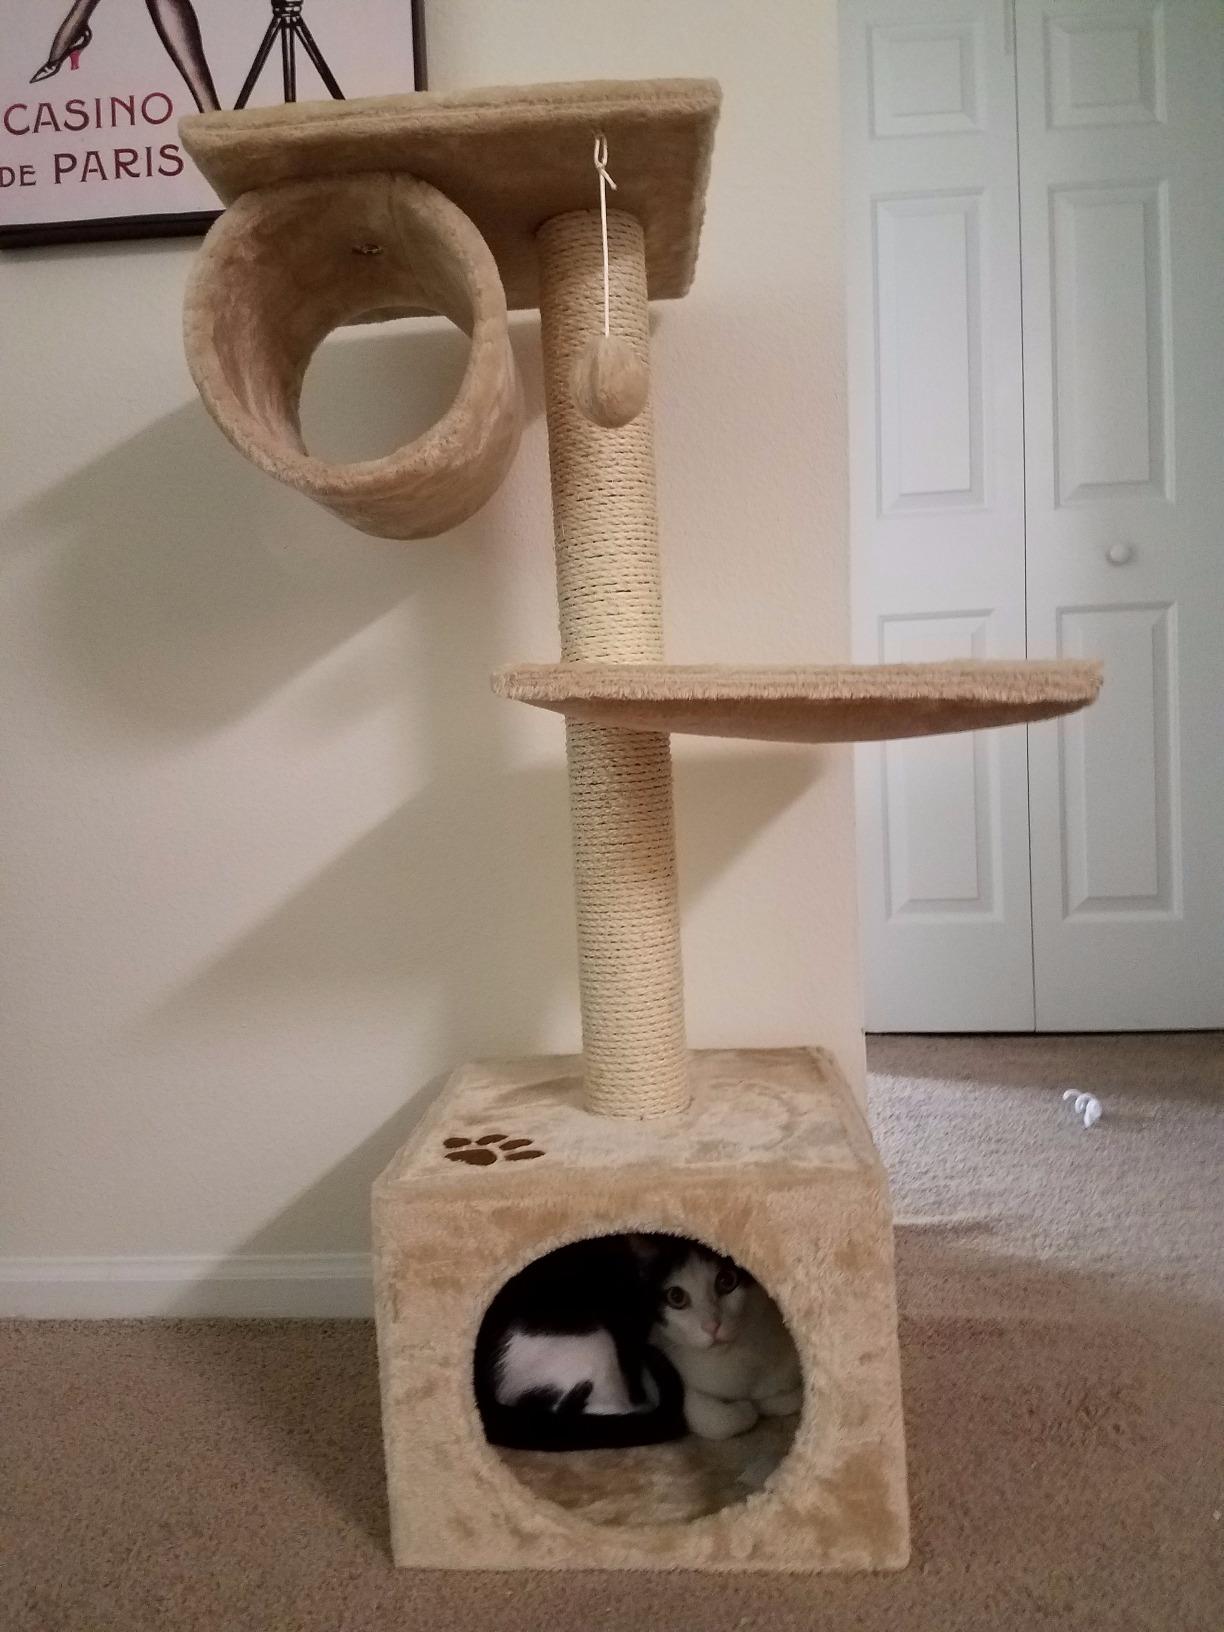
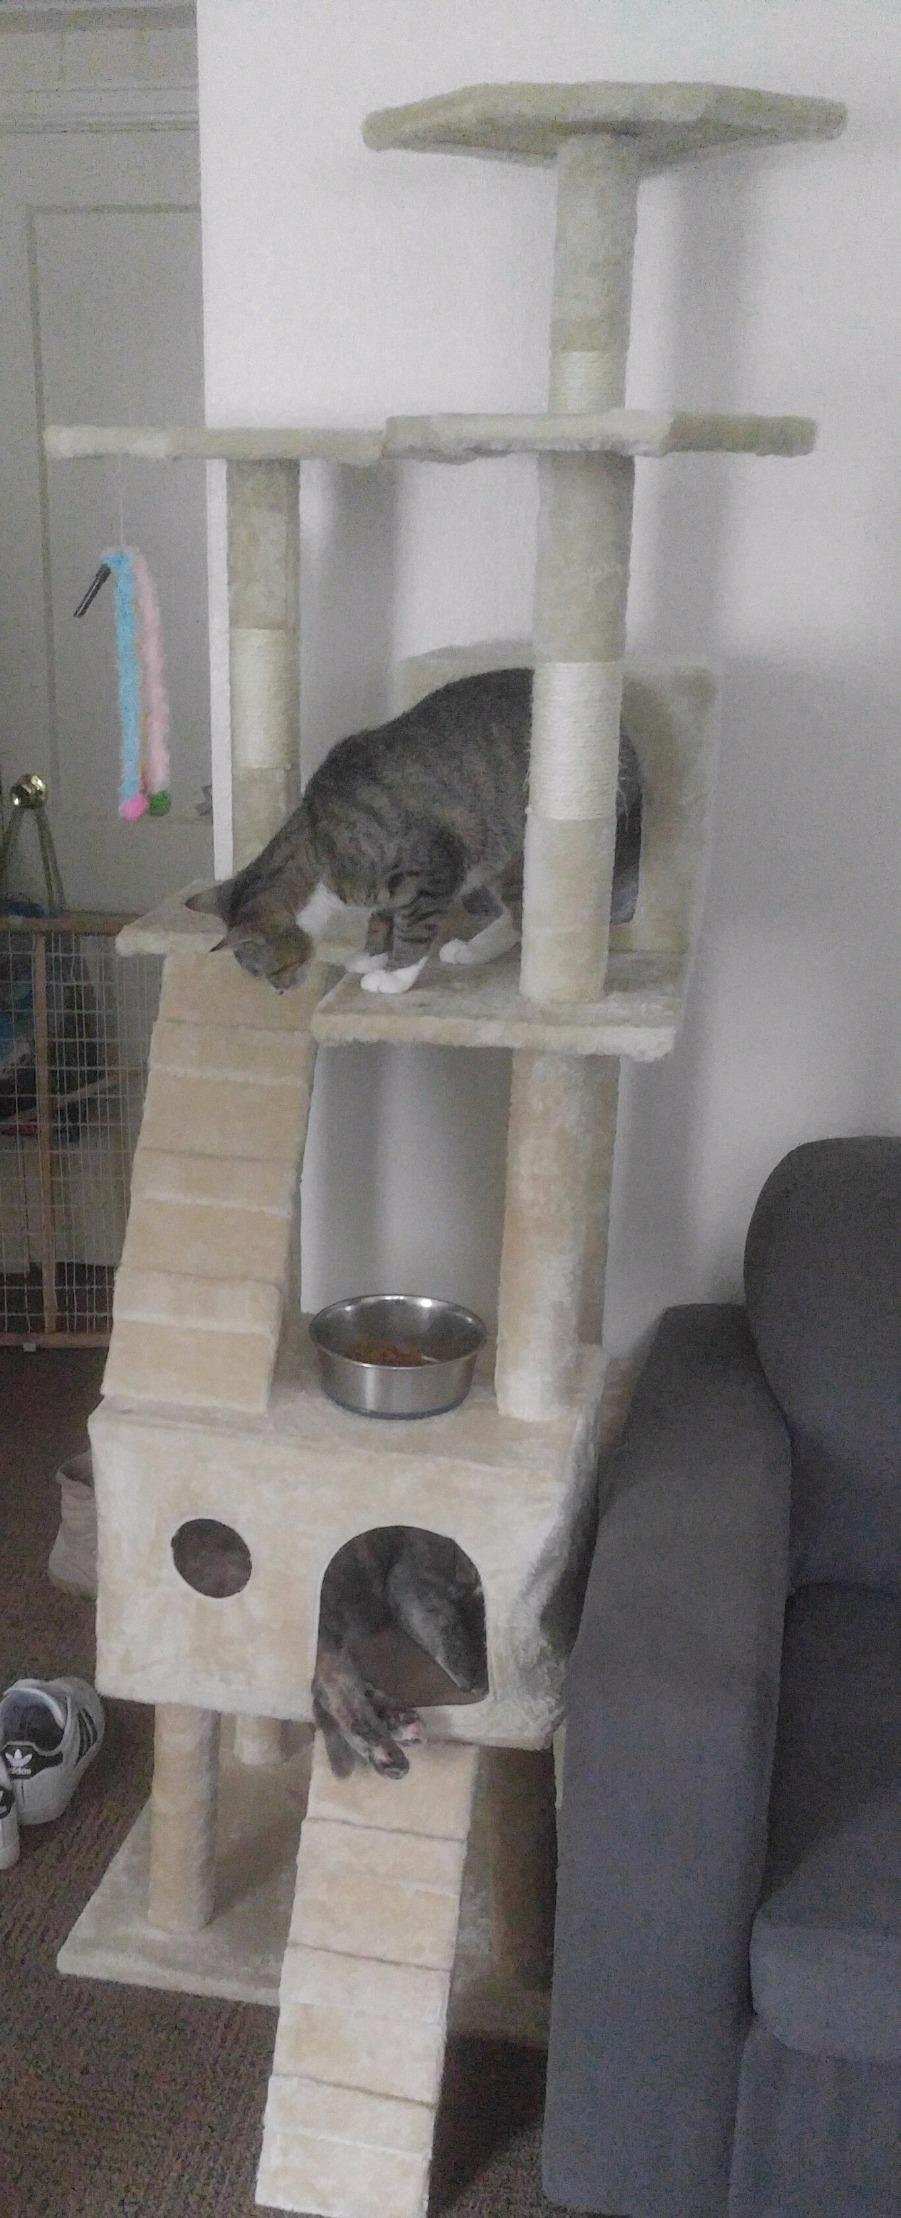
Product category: items_cat tree
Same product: no